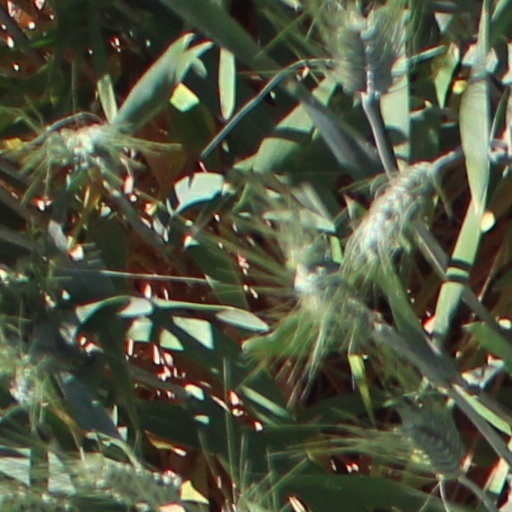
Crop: wheat